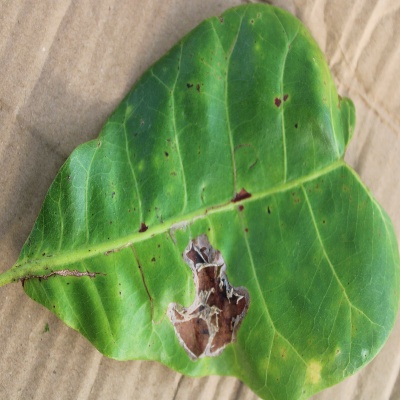
Crop: Cashew
Condition: leaf miner